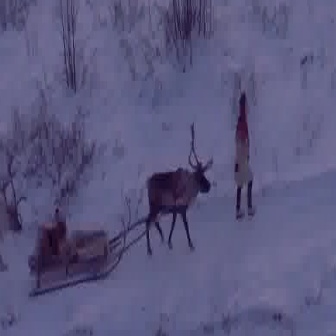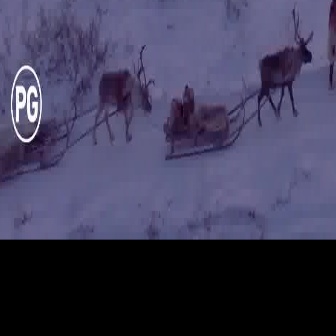
  Please identify the target specified by the bounding box [27,191,130,295] in the first image and locate it in the second image. Return the coordinates in [x_min,y_min,x_max,y_max] format.
Answer: [162,75,245,158]